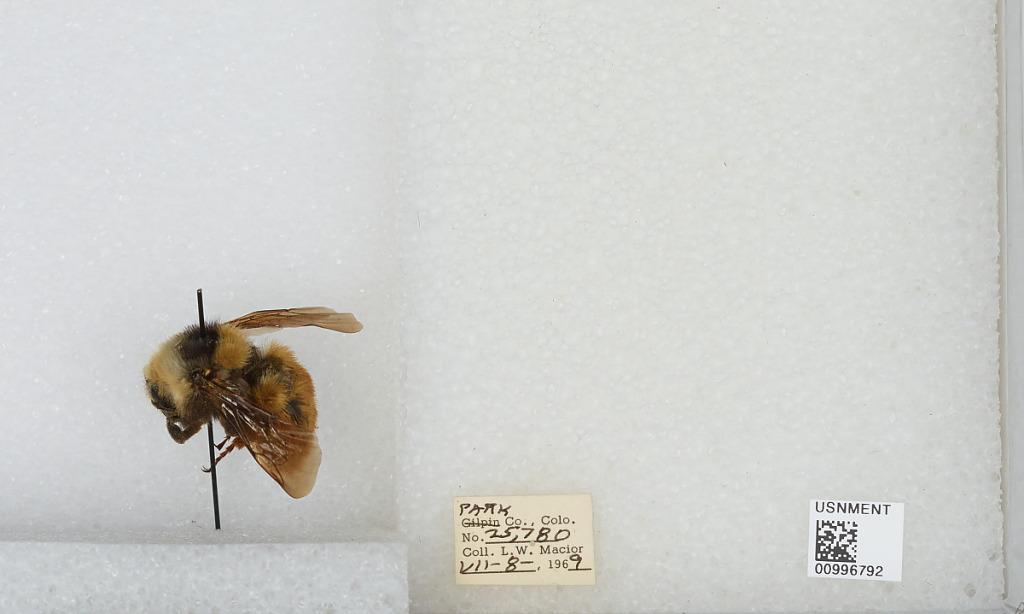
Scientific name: Bombus (Subterraneobombus) appositus Cresson
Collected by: L. Macior
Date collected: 1969-7-8
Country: United States
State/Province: Colorado
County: Park
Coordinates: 39.12, -105.71